George Trayser

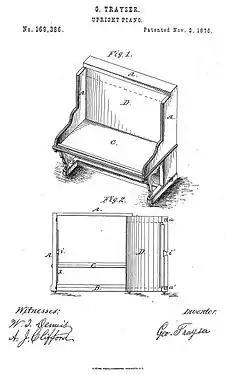
Patent 169386 by Trayser, 1875

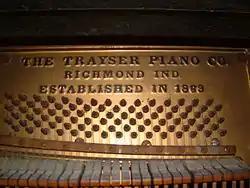
Frame of a Trayser piano

His pianos—due to their high quality and rich, resonant tone and responsive action—had a reputation as instruments suitable for school and concert work.